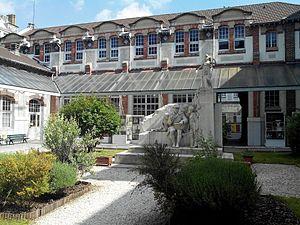
Dans le cloitre
Le lycée Carnot est un établissement français d'enseignement secondaire et supérieur, situé 145, boulevard Malesherbes à Paris, dans le 17ᵉ arrondissement.